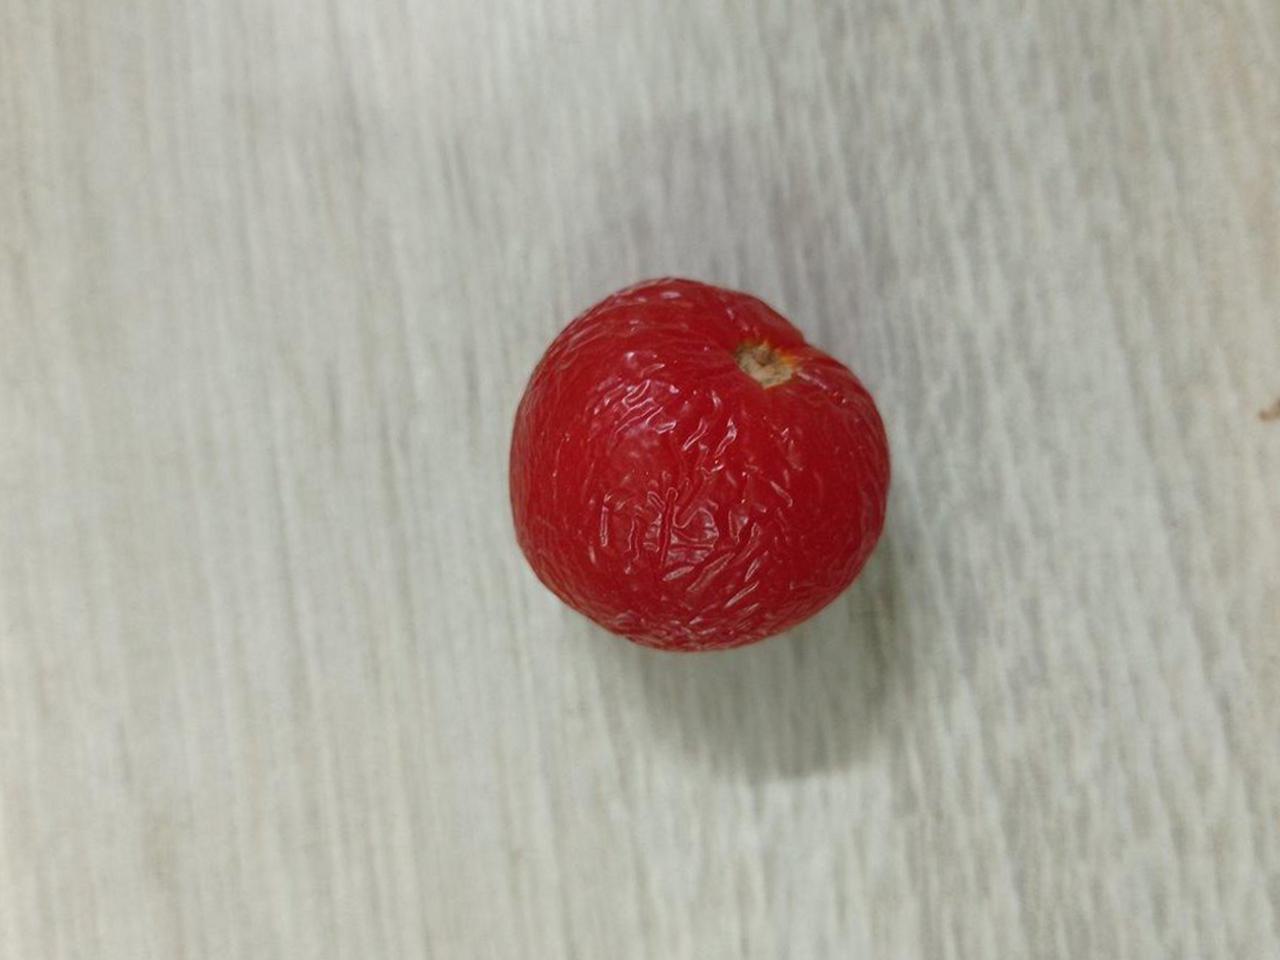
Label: Rotten